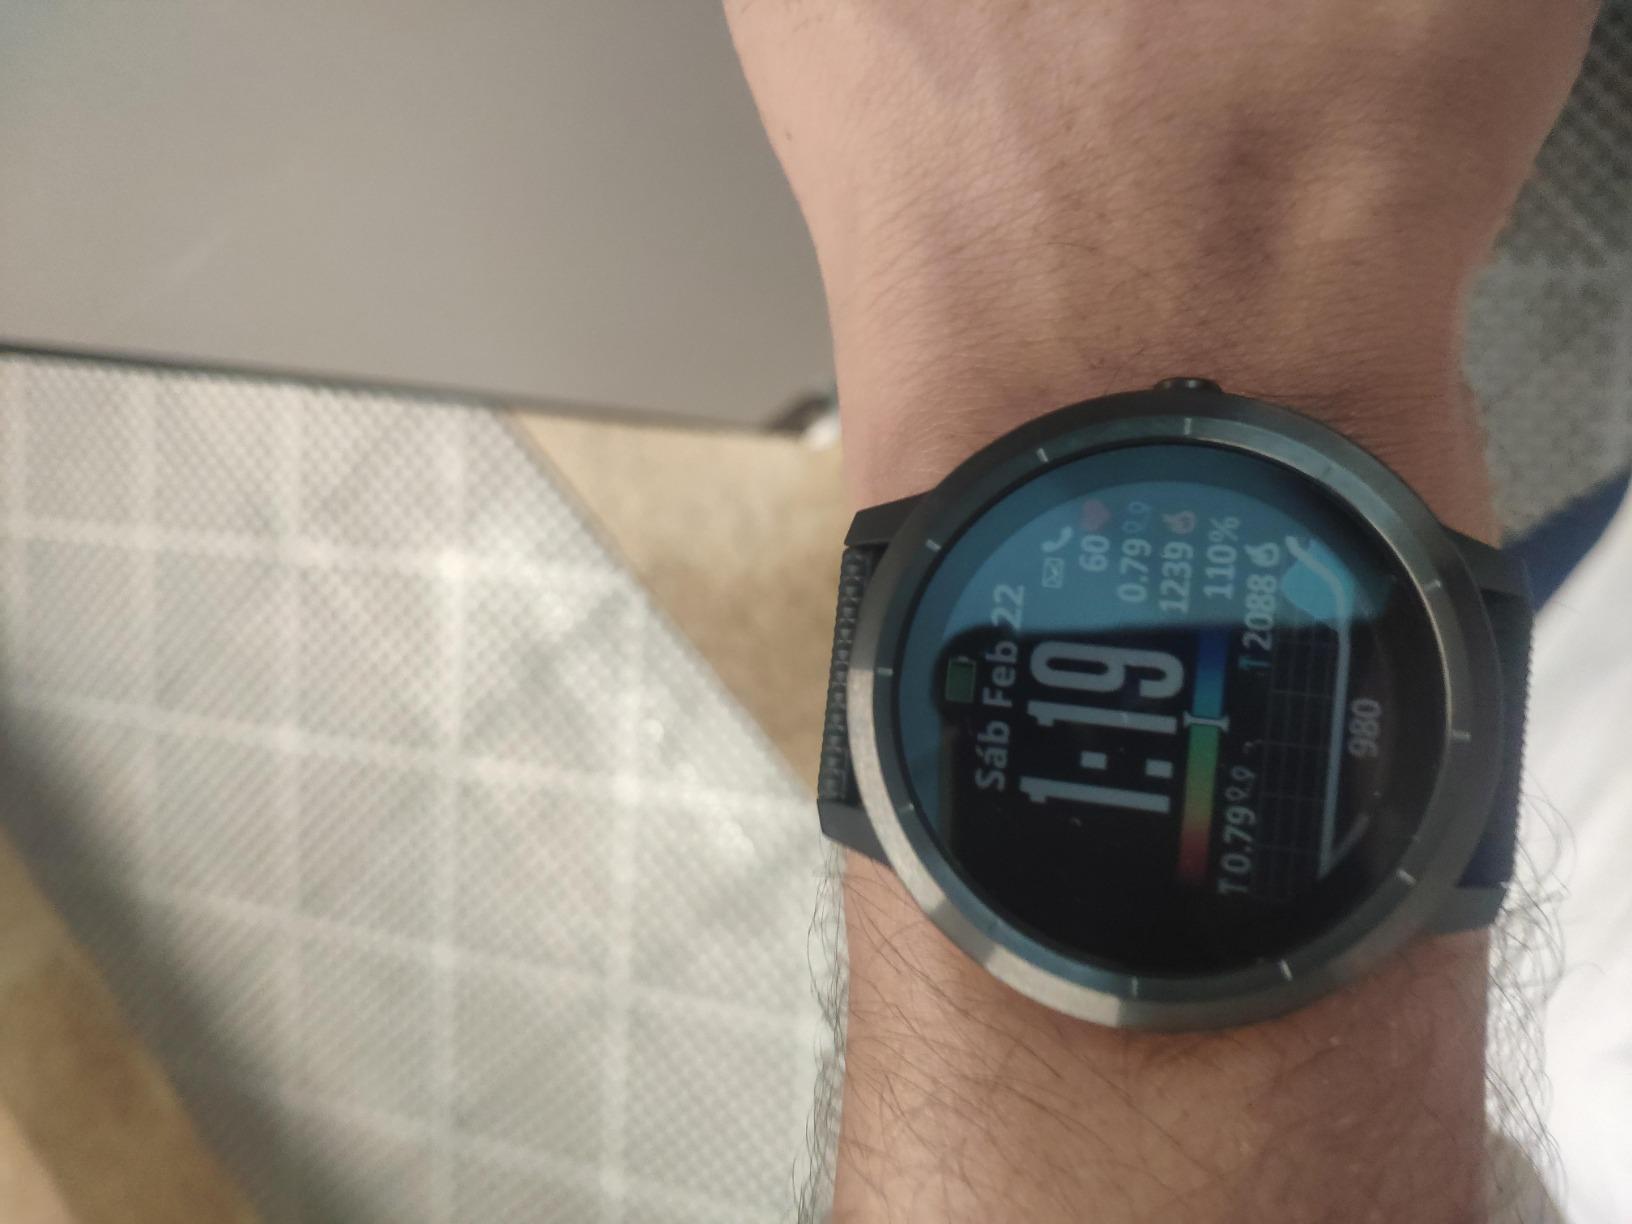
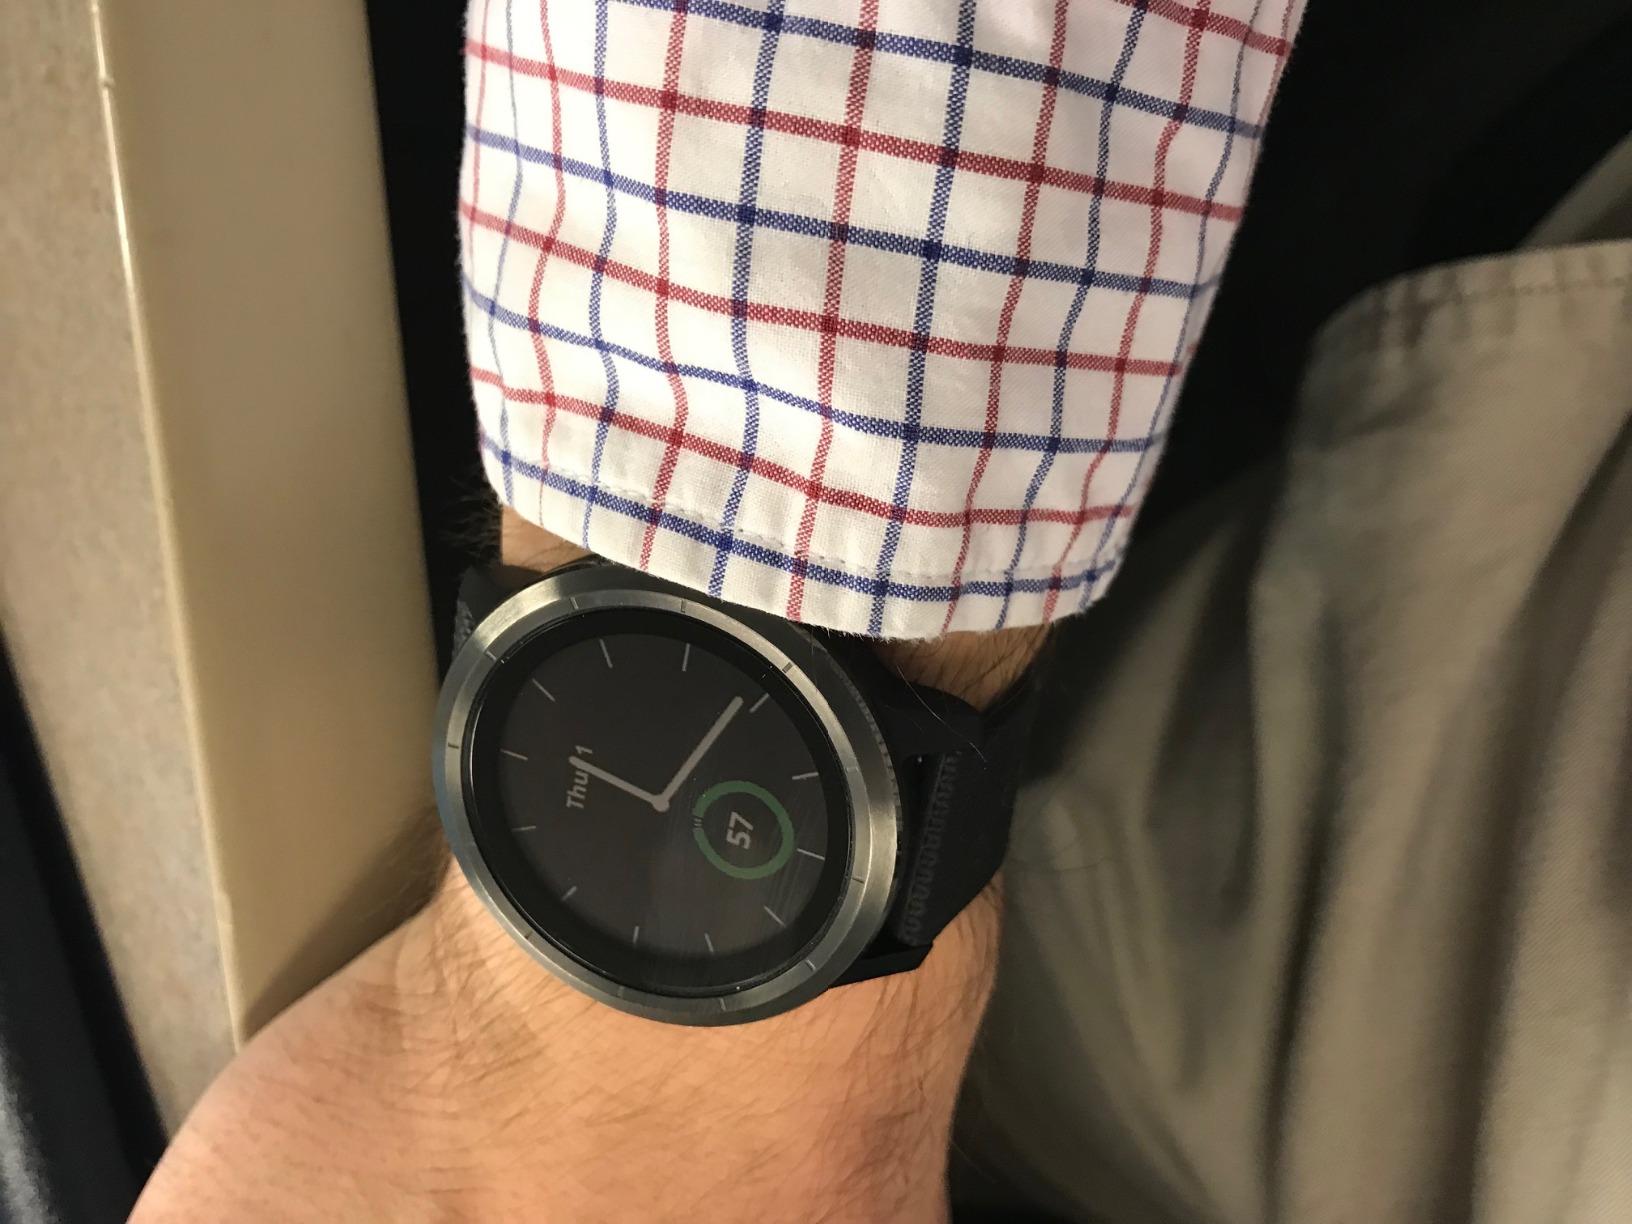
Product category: smartwatch
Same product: yes